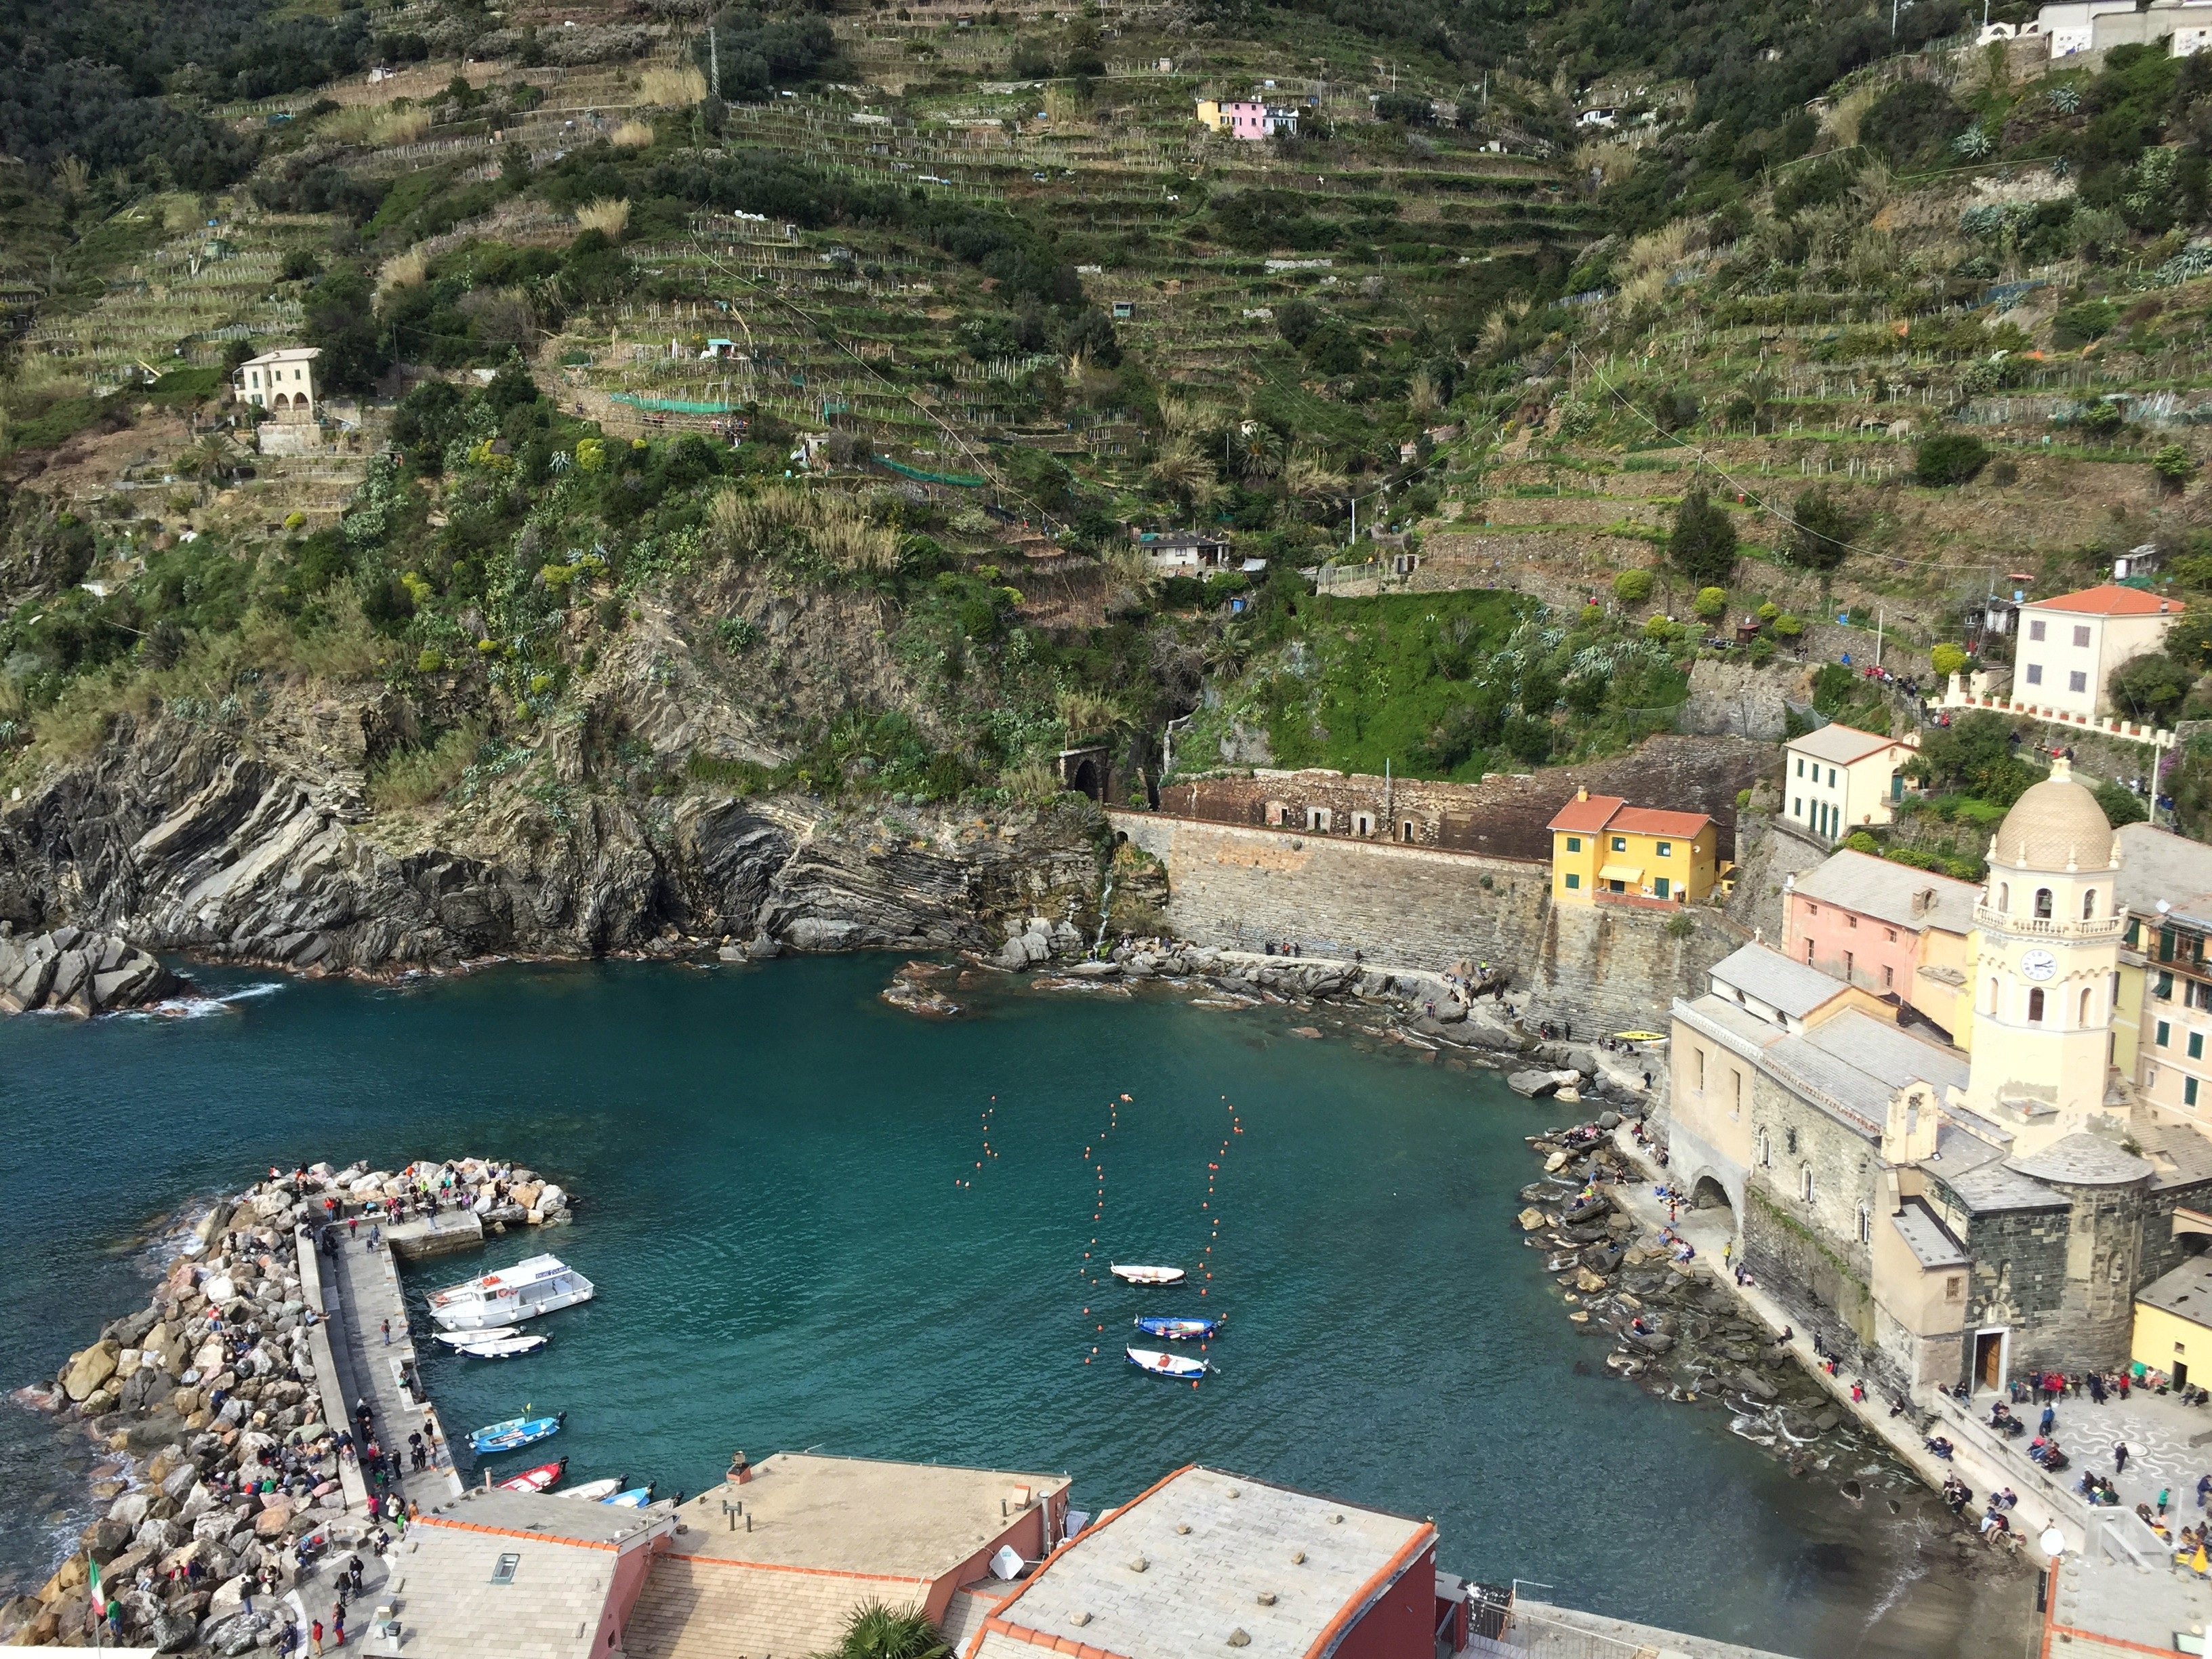
landscape, sea, coast, mountain, sky, boat, town, river, stone, vacation, vehicle, bay, italy, tourism, waterway, vernazza, medieval, colors, houses, boats, torre, porto, liguria, cinque terre, aerial photography